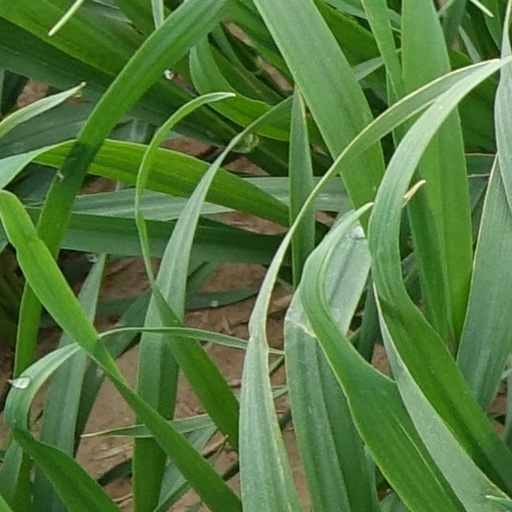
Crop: wheat